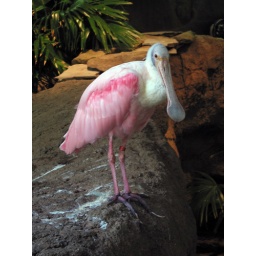
This bird was in the Rainforest house at the Cleveland Zoo, which was pretty cool.